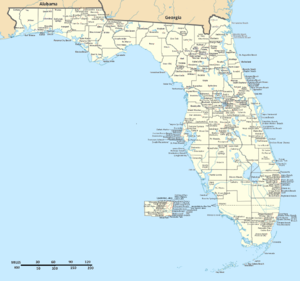
L'État américain de Floride compte 412 municipalités, qui peuvent être une city, une town ou un village.